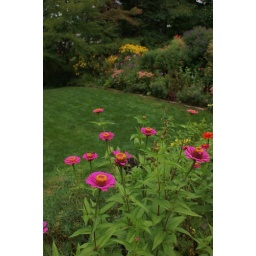
Zinnias in a flower bed